Estadio Francisco Rivera Escobar

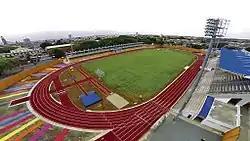
The stadium in 2015, prior to its most recent remodeling

Estadio Francisco Rivera Escobar is a multi-use stadium in Palmira, Colombia. It is used mostly for football matches. The stadium has a capacity of 15,300 people. Local club Internacional F.C. de Palmira plays its home matches at this stadium, with Orsomarso being a tenant from 2016 to 2024.